W. Ross Ashby

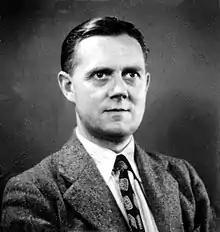
W. Ross Ashby (1948)

William Ross Ashby (6 September 1903 – 15 November 1972) was an English psychiatrist and a pioneer in cybernetics, the study of the science of communications and automatic control systems in both machines and living things. His first name was not used: he was known as Ross Ashby.